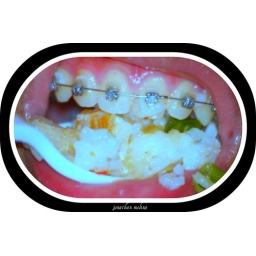
Norman eating rice and who knows what. Zoomed in from about 10feet away with a 500mm mirror lens.